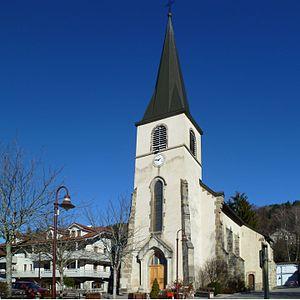
Lucinges est une commune du département de Haute-Savoie, dans la région Auvergne-Rhône-Alpes, en France.
Cette liste des églises de la Haute-Savoie recense les édifices religieux - églises, basiliques et cathédrales - situés dans le département de la Haute-Savoie. Tous sont situés dans le diocèse d'Annecy, hormis ceux situés dans les paroisses du canton de Rumilly, unis à l'archidiocèse de Chambéry, Maurienne et Tarentaise.